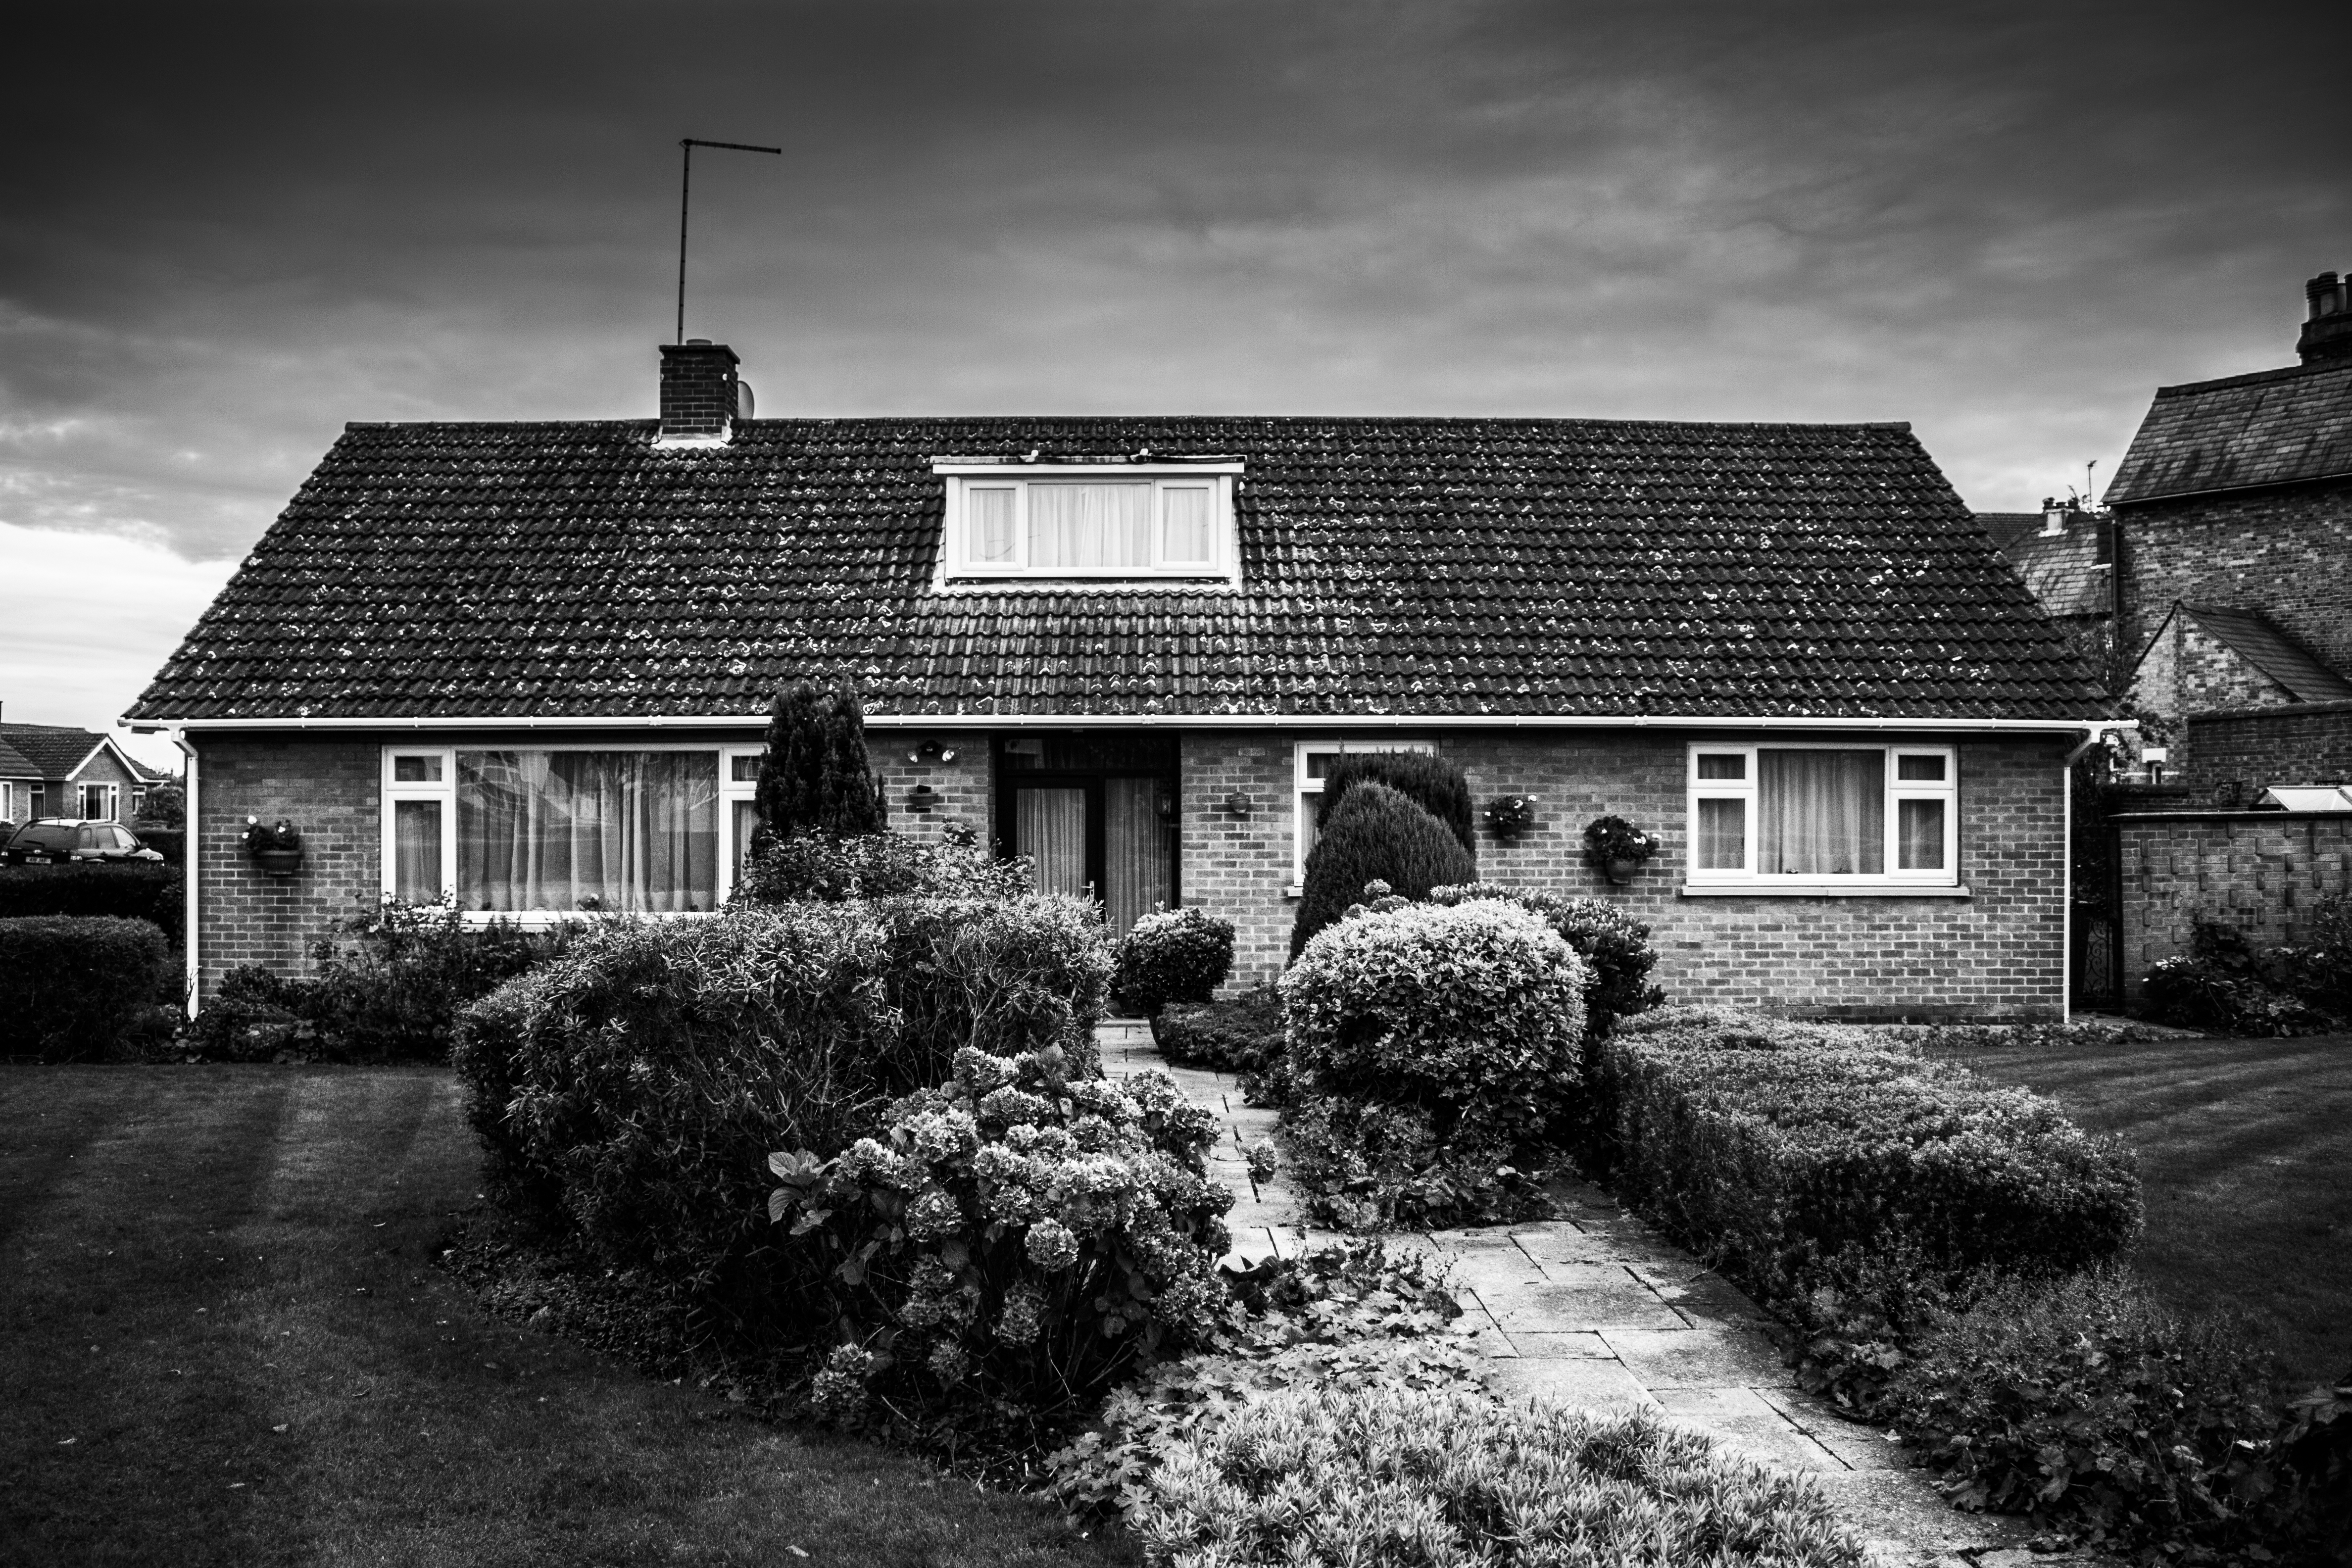
black and white, white, photography, house, building, home, suburb, cottage, black, monochrome, uk, farmhouse, estate, peterborough, rural area, monochrome photography, residential area